Hero and Leander (poem)

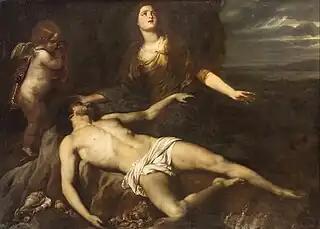
"Hero laments the dead Leander" by Jan van den Hoecke, c. 1637

Marlowe's poem relates the Greek legend of Hero and Leander, young lovers living in cities on opposite sides of the Hellespont, a narrow stretch of the sea in what is now northwestern Turkey, and which separates Europe and Asia. Hero is a priestess or devotee of Venus (goddess of love and beauty) in Sestos, who lives in chastity despite being devoted to the goddess of love. At a festival in honour of her deity, Venus and Adonis, she is seen by Leander, a youth from Abydos on the opposite side of the Hellespont. Leander falls in love with her, and she reciprocates, although cautiously, as she has made a vow of chastity to Venus.